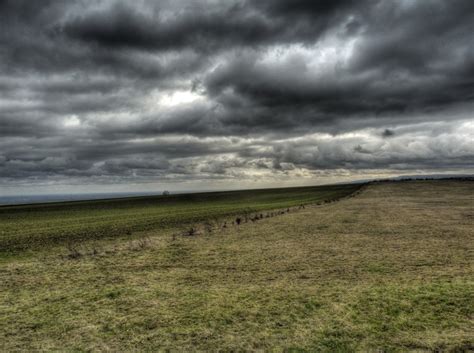
Weather: cloudy or overcast